601 California Street

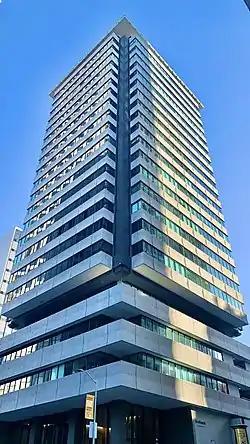
In 2021

601 California Street, also known as the International Building, is a 22-story, skyscraper in the financial district of San Francisco, California. The distinctly international style tower features eight corner offices per floor, and a terrace around the penthouse office, and received an Honor Award from the American Institute of Architects in 1963.